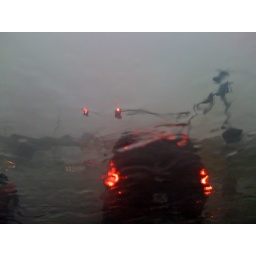
In the car on Beaverton-Hillsdale, near the access road that leads to northbound 217.